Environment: real
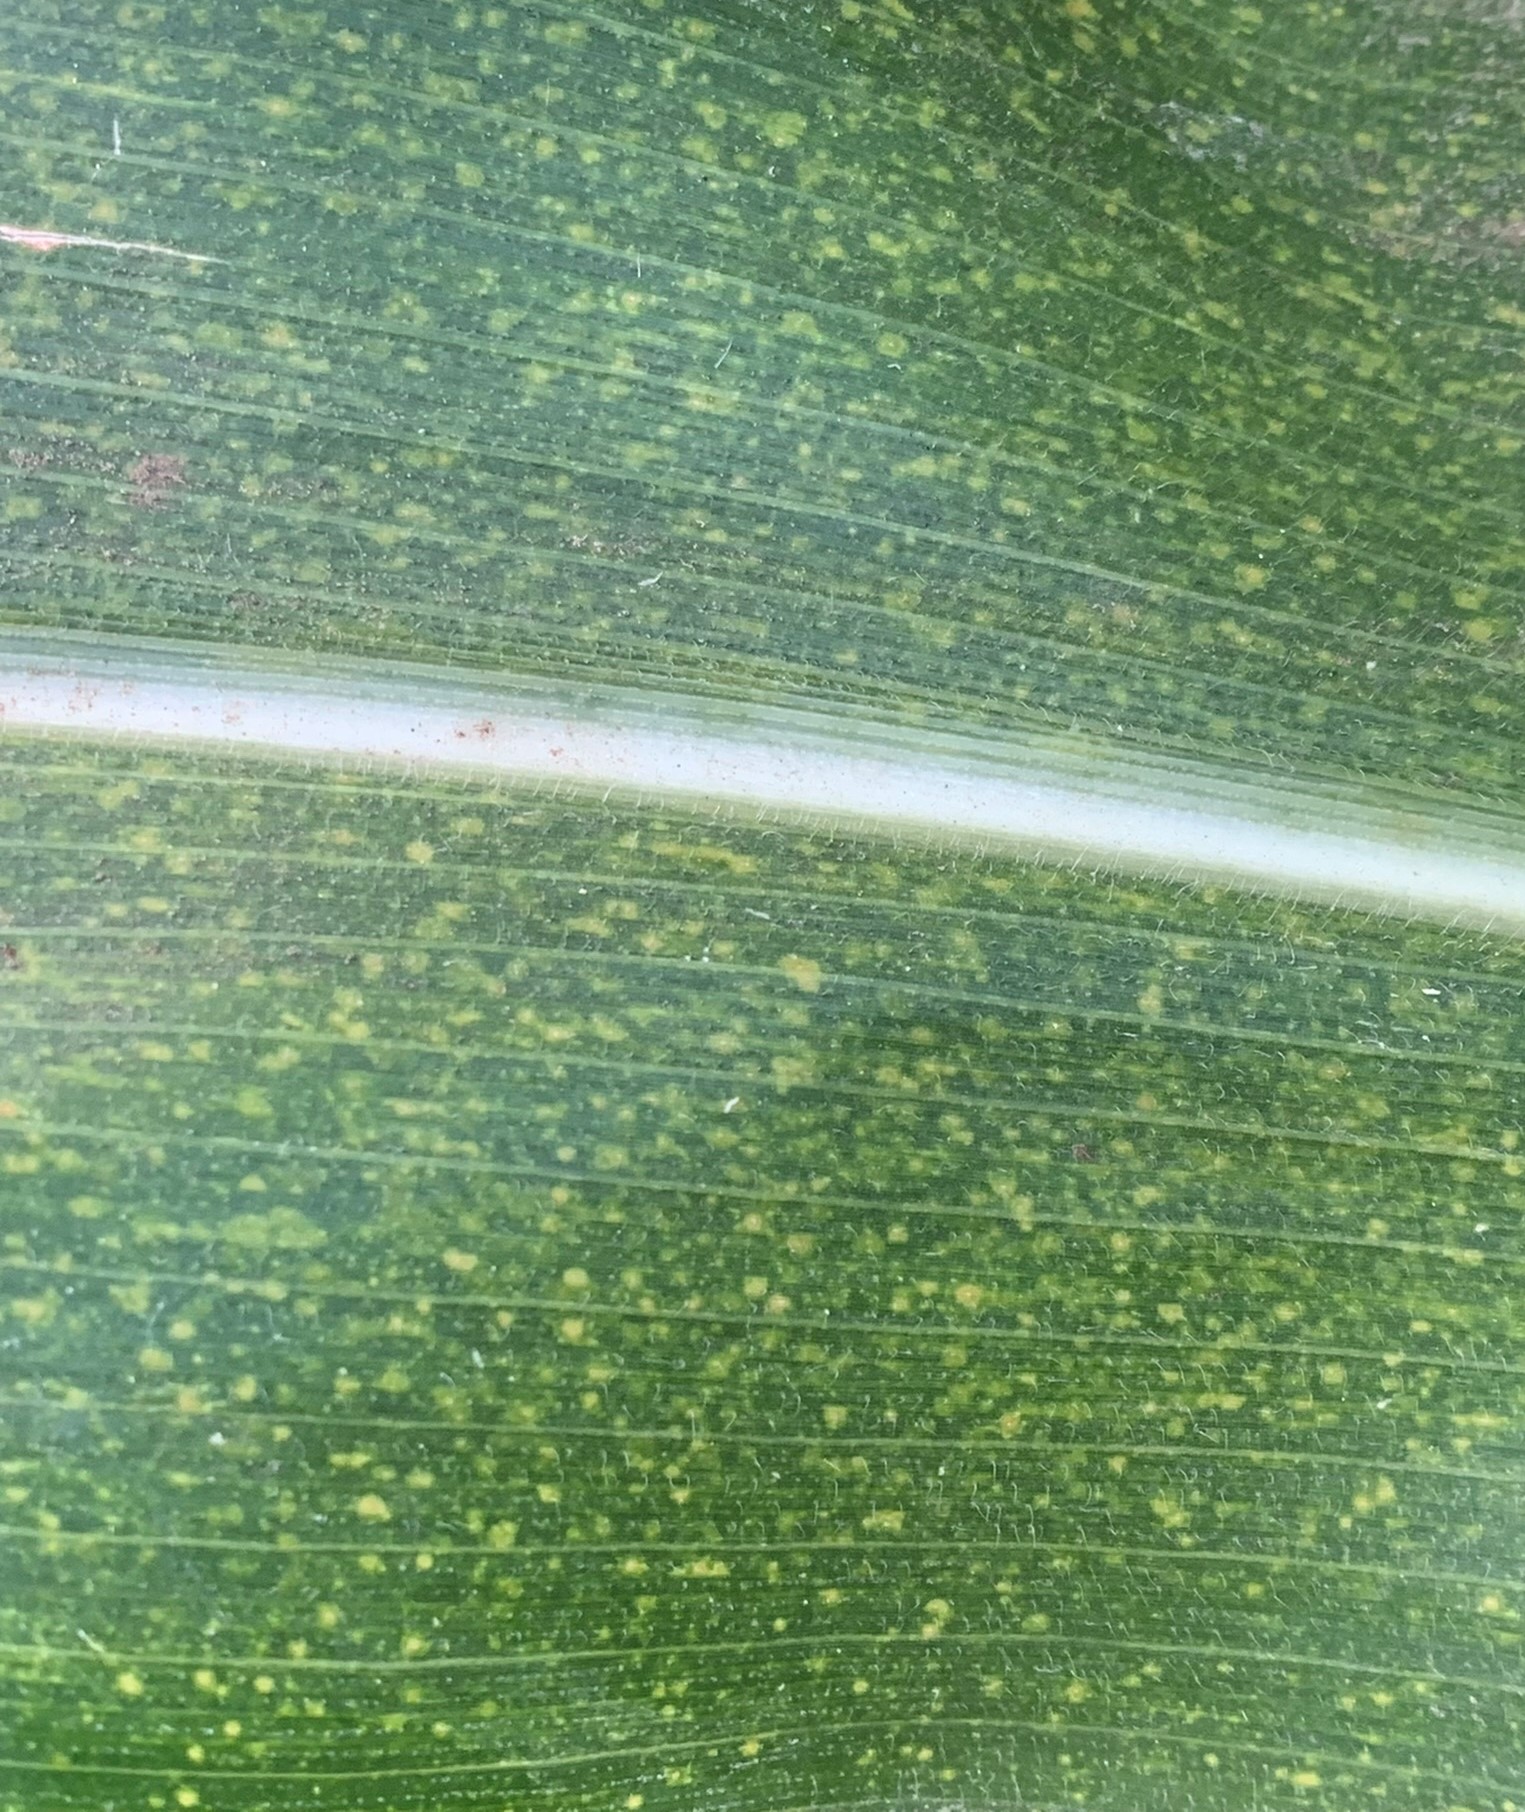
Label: lethal_necrosis